Maine Central School

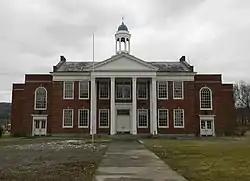
Maine Central School, February 2012

Maine Central School, also known as J. Ralph Ingalls School, is an historic school building located at Maine in Broome County, New York.